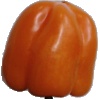
Label: Pepper Orange 1